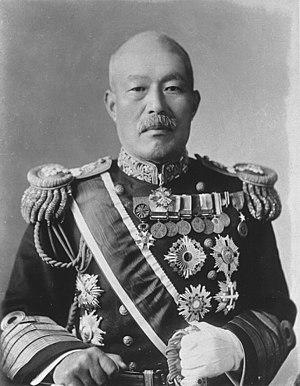
Le titre de Gensui était le plus haut titre de la marine impériale japonaise d'avant-guerre.
Le baron Shimamura Hayao est un maréchal de la marine impériale japonaise.